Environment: lab
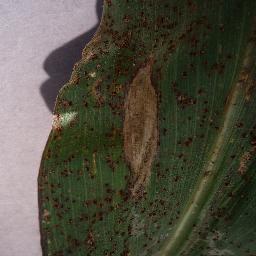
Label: northern_corn_leaf_blight